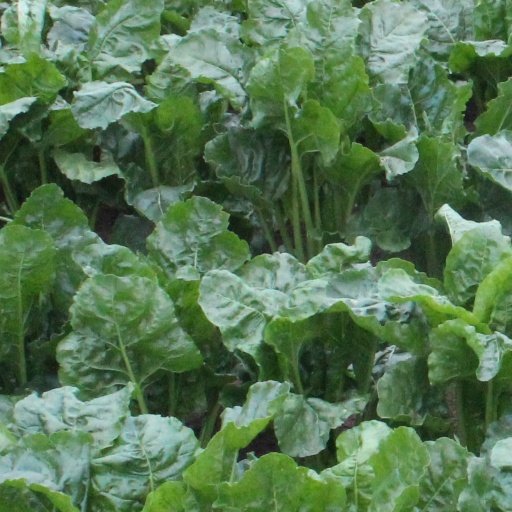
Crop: sugar beet